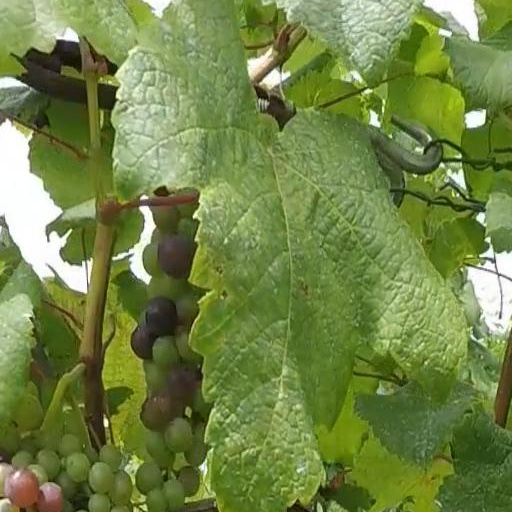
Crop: grape